Tony Oller

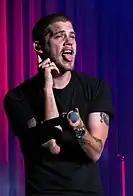
Oller performing in 2014

Anthony Michael Oller (born February 25, 1991) is an American actor and singer. He had roles as Walt Moore on the TeenNick TV show "Gigantic", and as Danny on Disney Channel's "As the Bell Rings". He appeared in the films "Beneath the Darkness" and "The Purge". He was also half of the group MKTO with his co-star Malcolm David Kelley, before leaving the group in 2021.